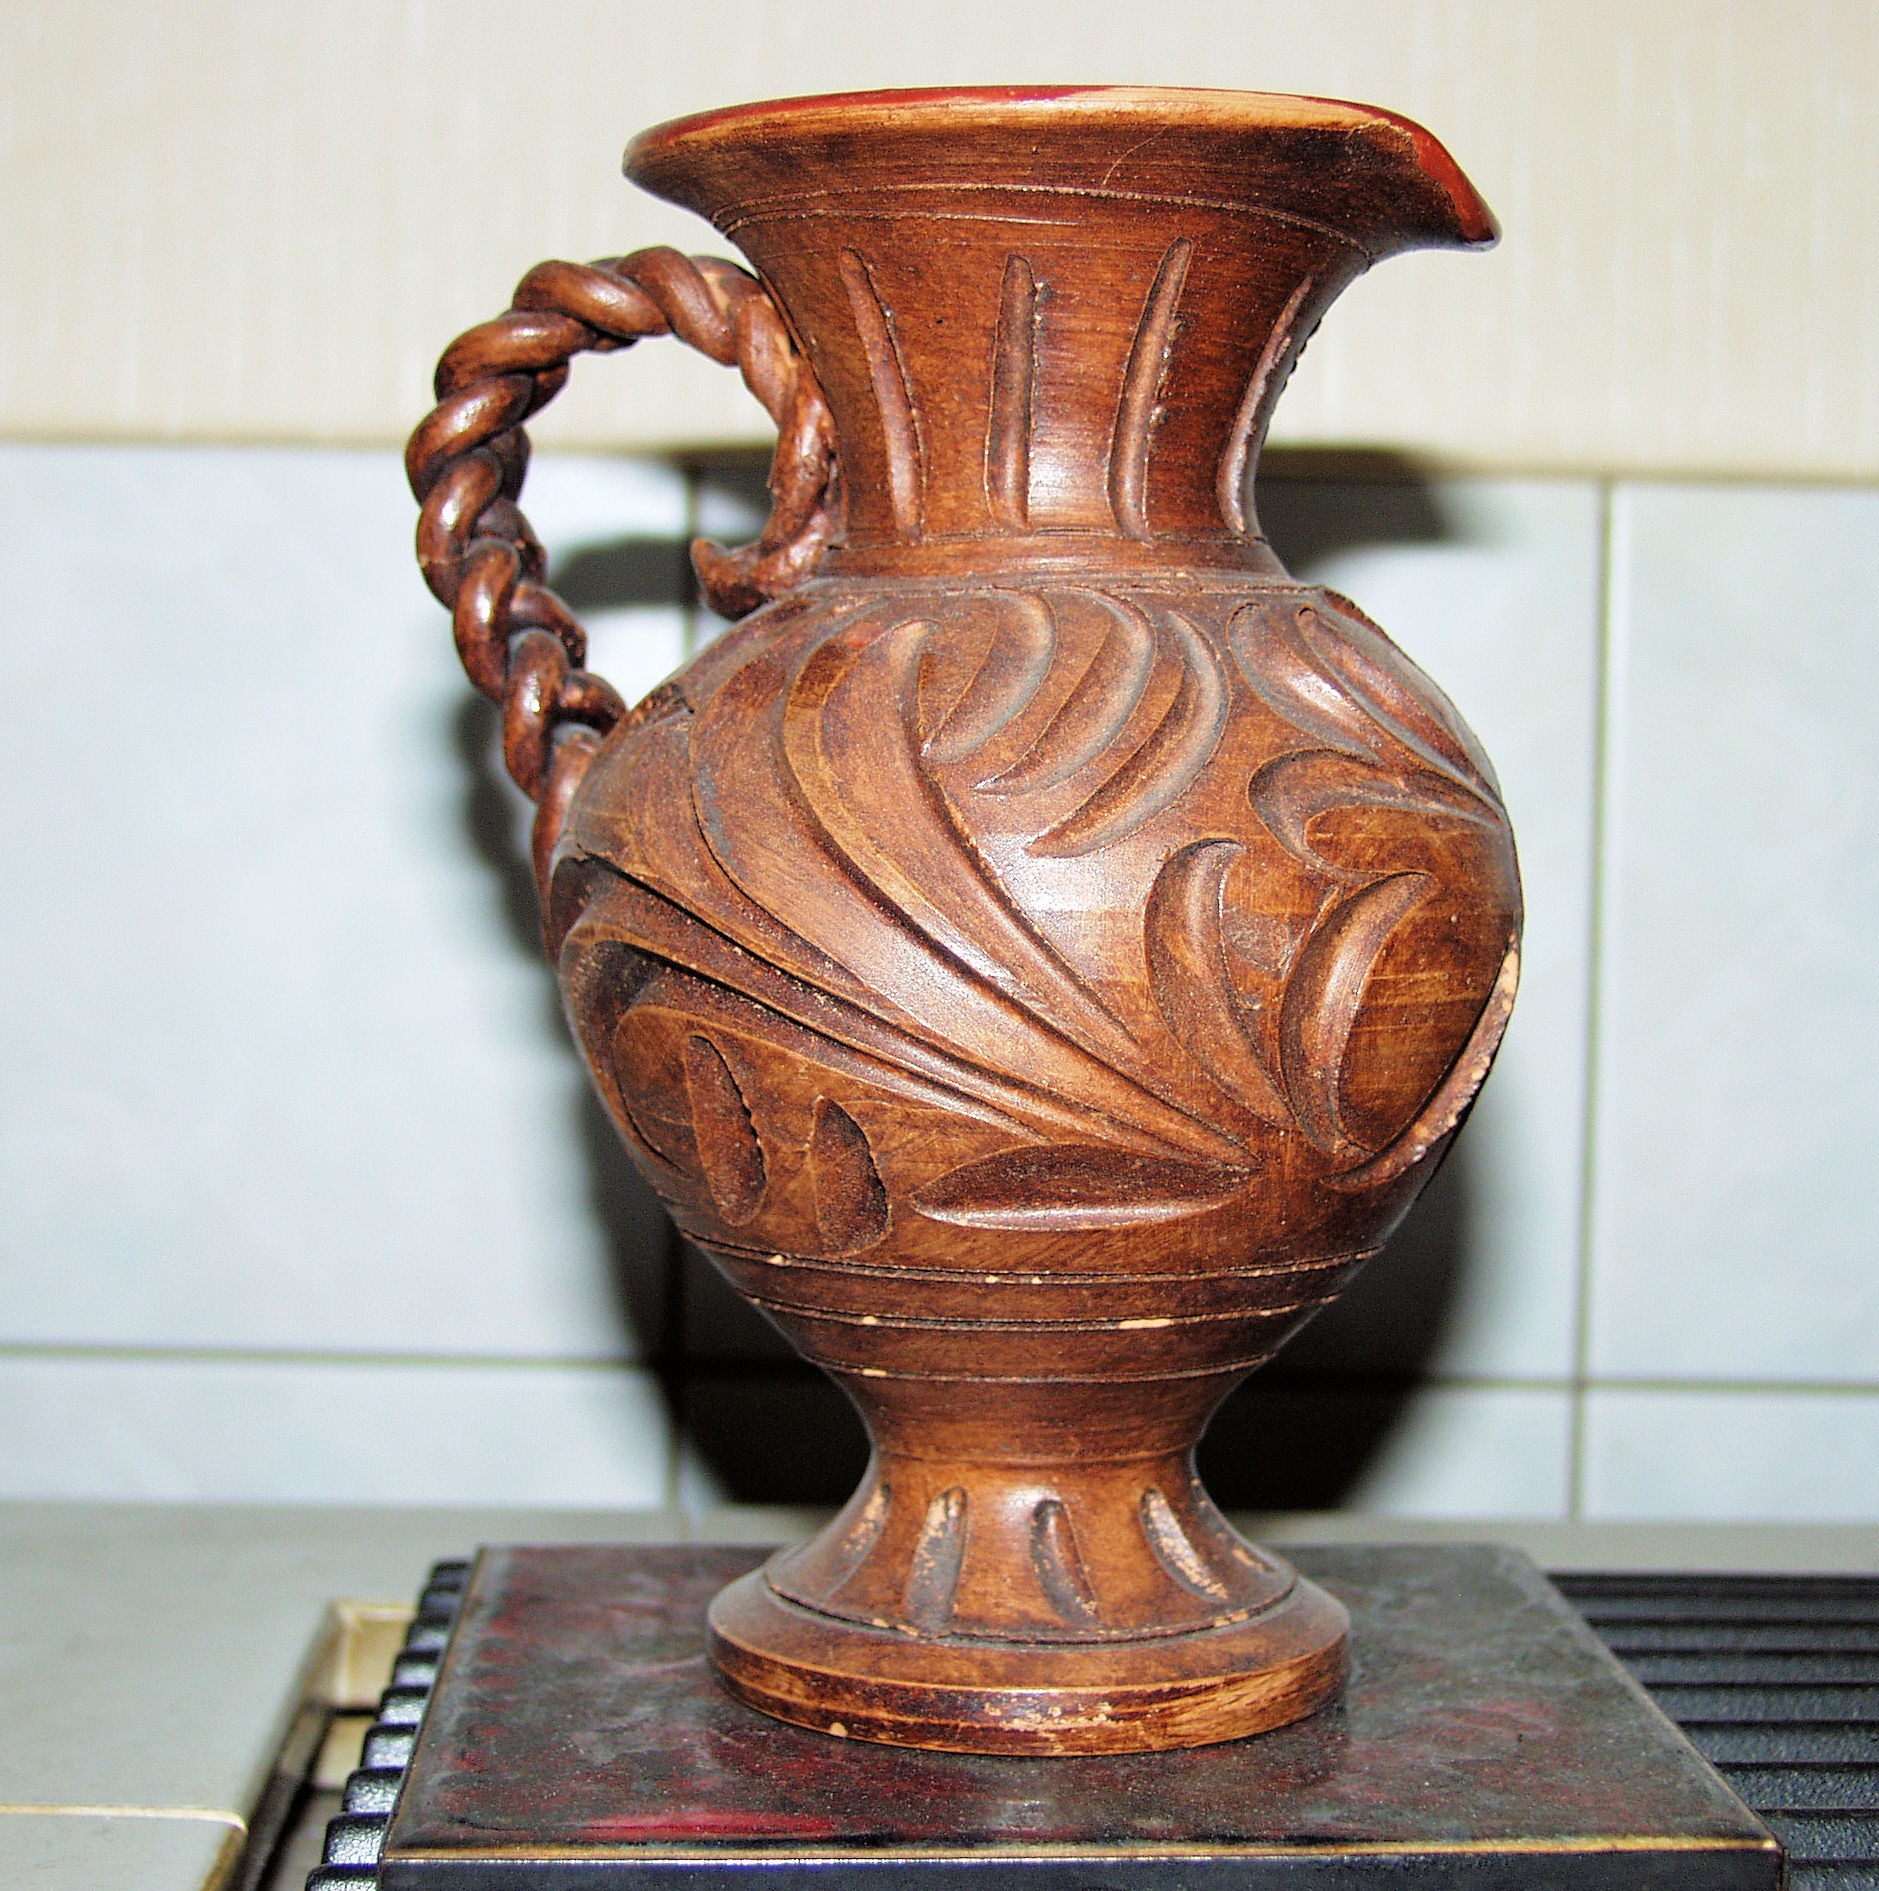
wood, antique, vase, decoration, ceramic, brown, pottery, material, sculpture, art, decorative, bronze, decorated, carving, urn, stone carving, ancient history